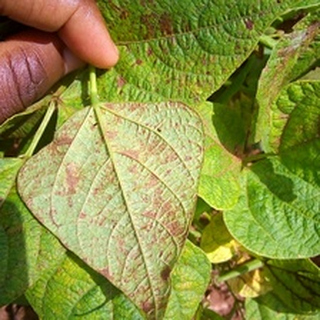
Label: bean_angular_leaf_spot